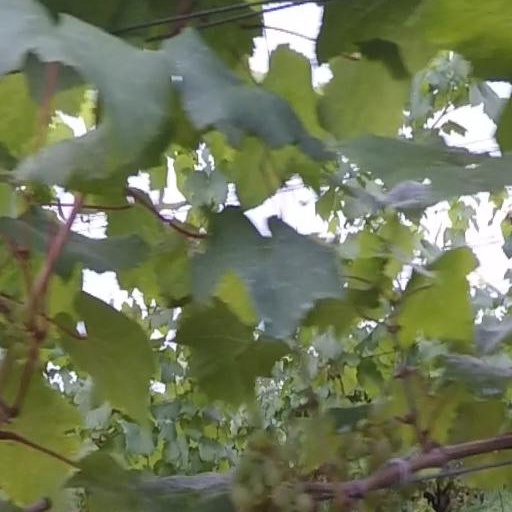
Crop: grape